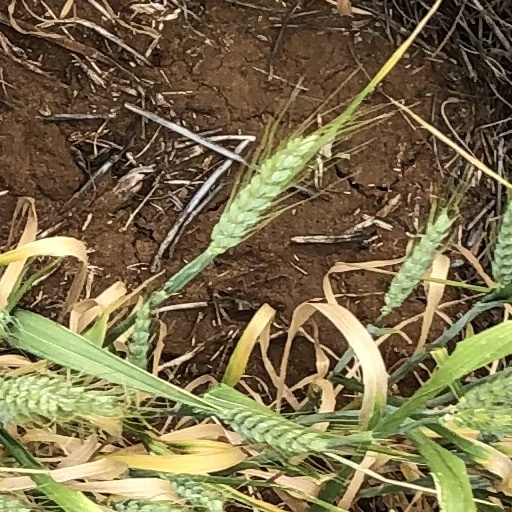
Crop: wheat